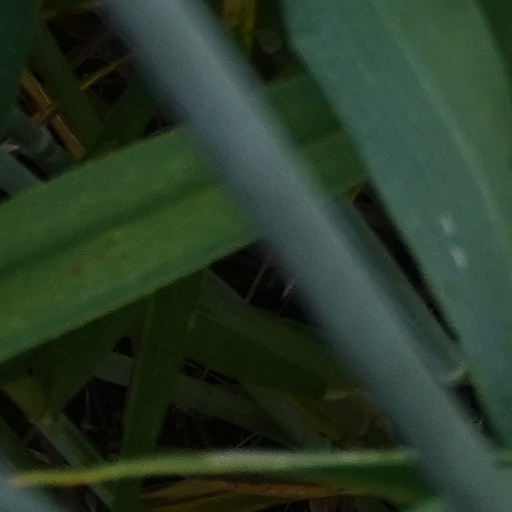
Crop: wheat